Third-generation sequencing

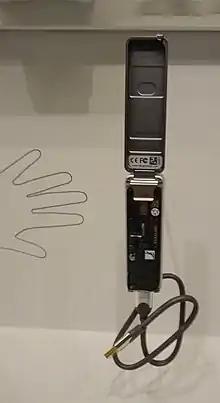
MinION Portable Gene Sequencer, Oxford Nanopore Technologies

Other important advantages of third generation sequencing technologies include portability and sequencing speed. Since minimal sample preprocessing is required in comparison to second generation sequencing, smaller equipments could be designed. Oxford Nanopore Technology has recently commercialized the MinION sequencer. This sequencing machine is roughly the size of a regular USB flash drive and can be used readily by connecting to a laptop. In addition, since the sequencing process is not parallelized across regions of the genome, data could be collected and analyzed in real time. These advantages of third generation sequencing may be well-suited in hospital settings where quick and on-site data collection and analysis is demanded.